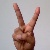
The image shows a hand gesture representing the letter 'V' in Indian Sign Language.